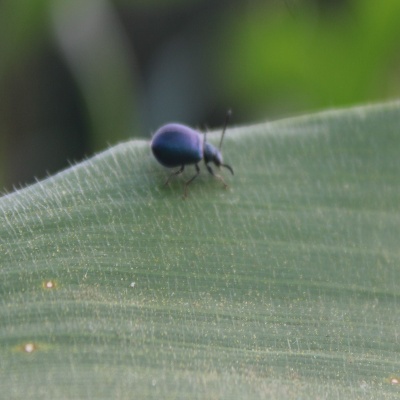
Crop: Maize
Condition: leaf beetle